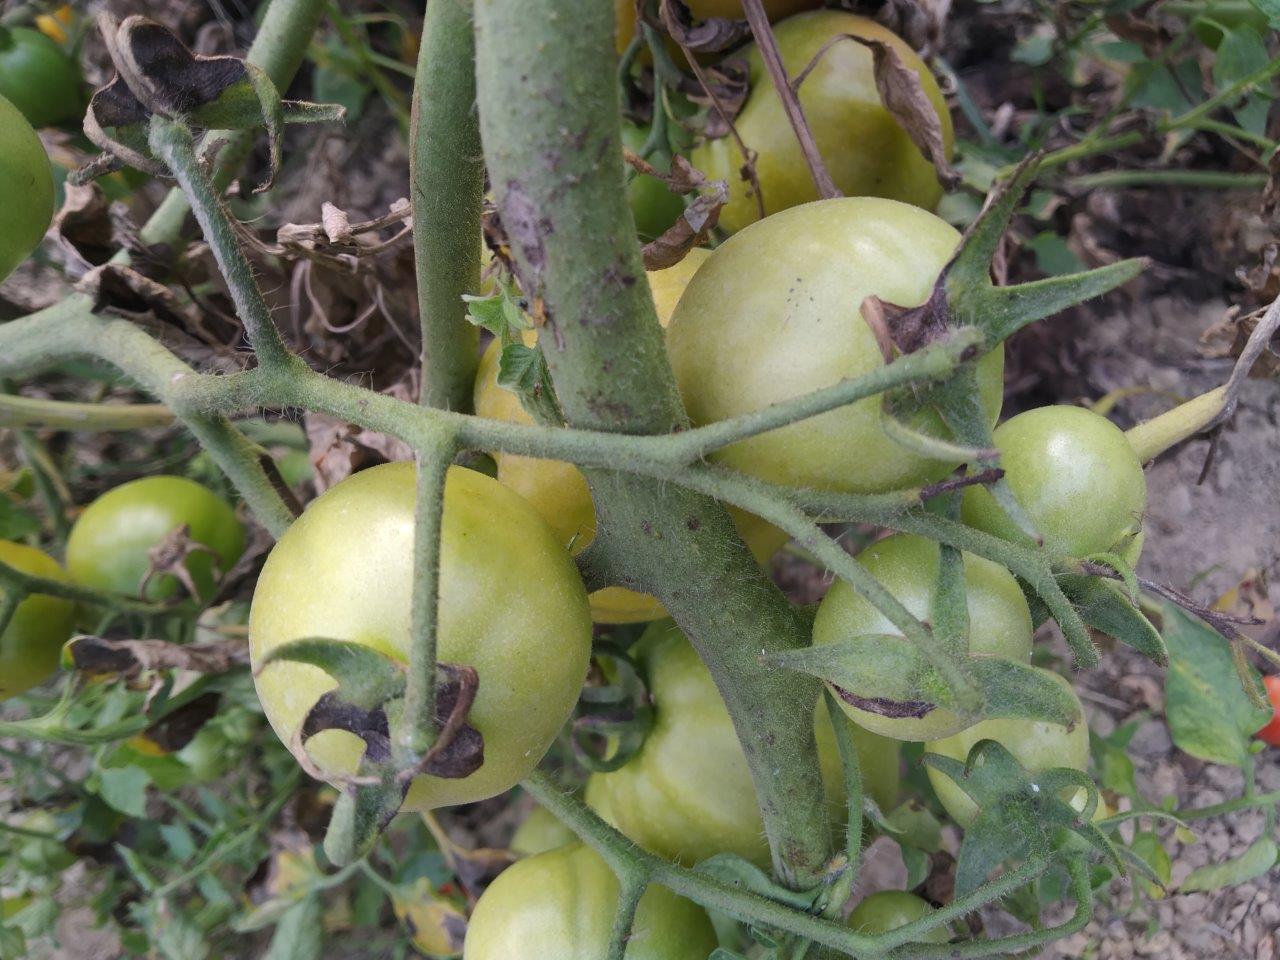
Maturity: Immature